Harold Brown (Secretary of Defense)

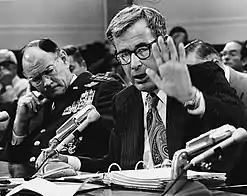

With regard to strategic planning, Brown shared much the same concerns as his Republican predecessors—the need to upgrade U.S. military forces and improve collective security arrangements—but with a stronger commitment to arms control. Brown adhered to the principle of "essential equivalence" in the nuclear competition with the Soviet Union. This meant that "Soviet strategic nuclear forces do not become usable instruments of political leverage, diplomatic coercion, or military advantage; nuclear stability, especially in a crisis, is maintained; any advantages in force characteristics enjoyed by the Soviets are offset by U.S. advantages in other characteristics; and the U.S. posture is not in fact, and is not seen as, inferior in performance to the strategic nuclear forces of the Soviet Union."